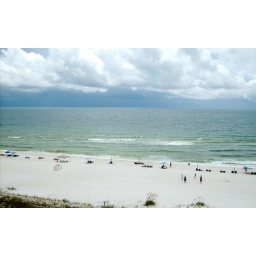
Beautiful white sand that squeaks under your feet